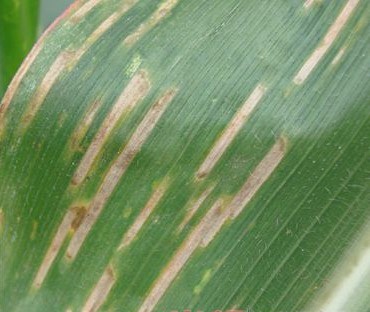
Plant: Corn
Disease: corn gray leaf spot